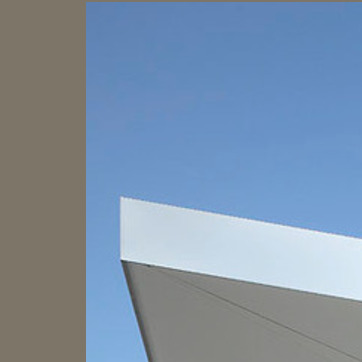
Material: sky